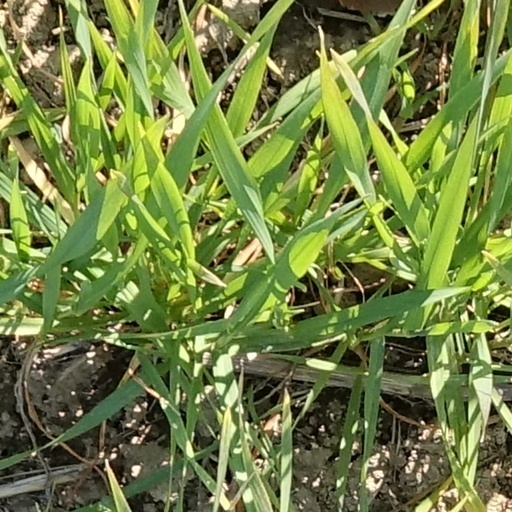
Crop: wheat